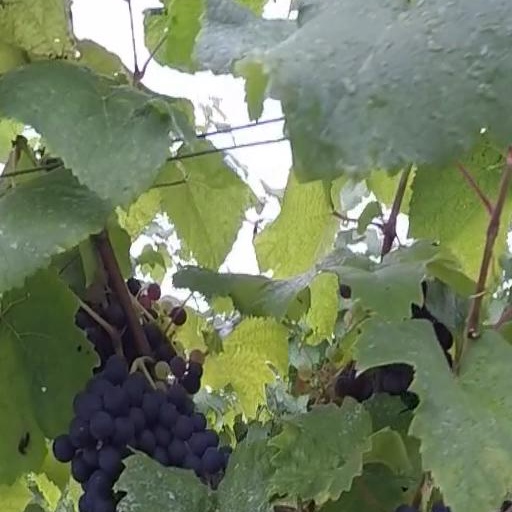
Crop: grape